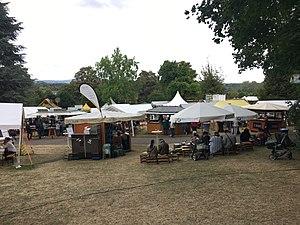
Le marché aux vins de Mayence est une fête du vin régionale qui se tient à Mayence en Allemagne. Avec le carnaval et la nuit de la Saint-Jean, il constitue une des trois grandes fêtes populaires à Mayence.